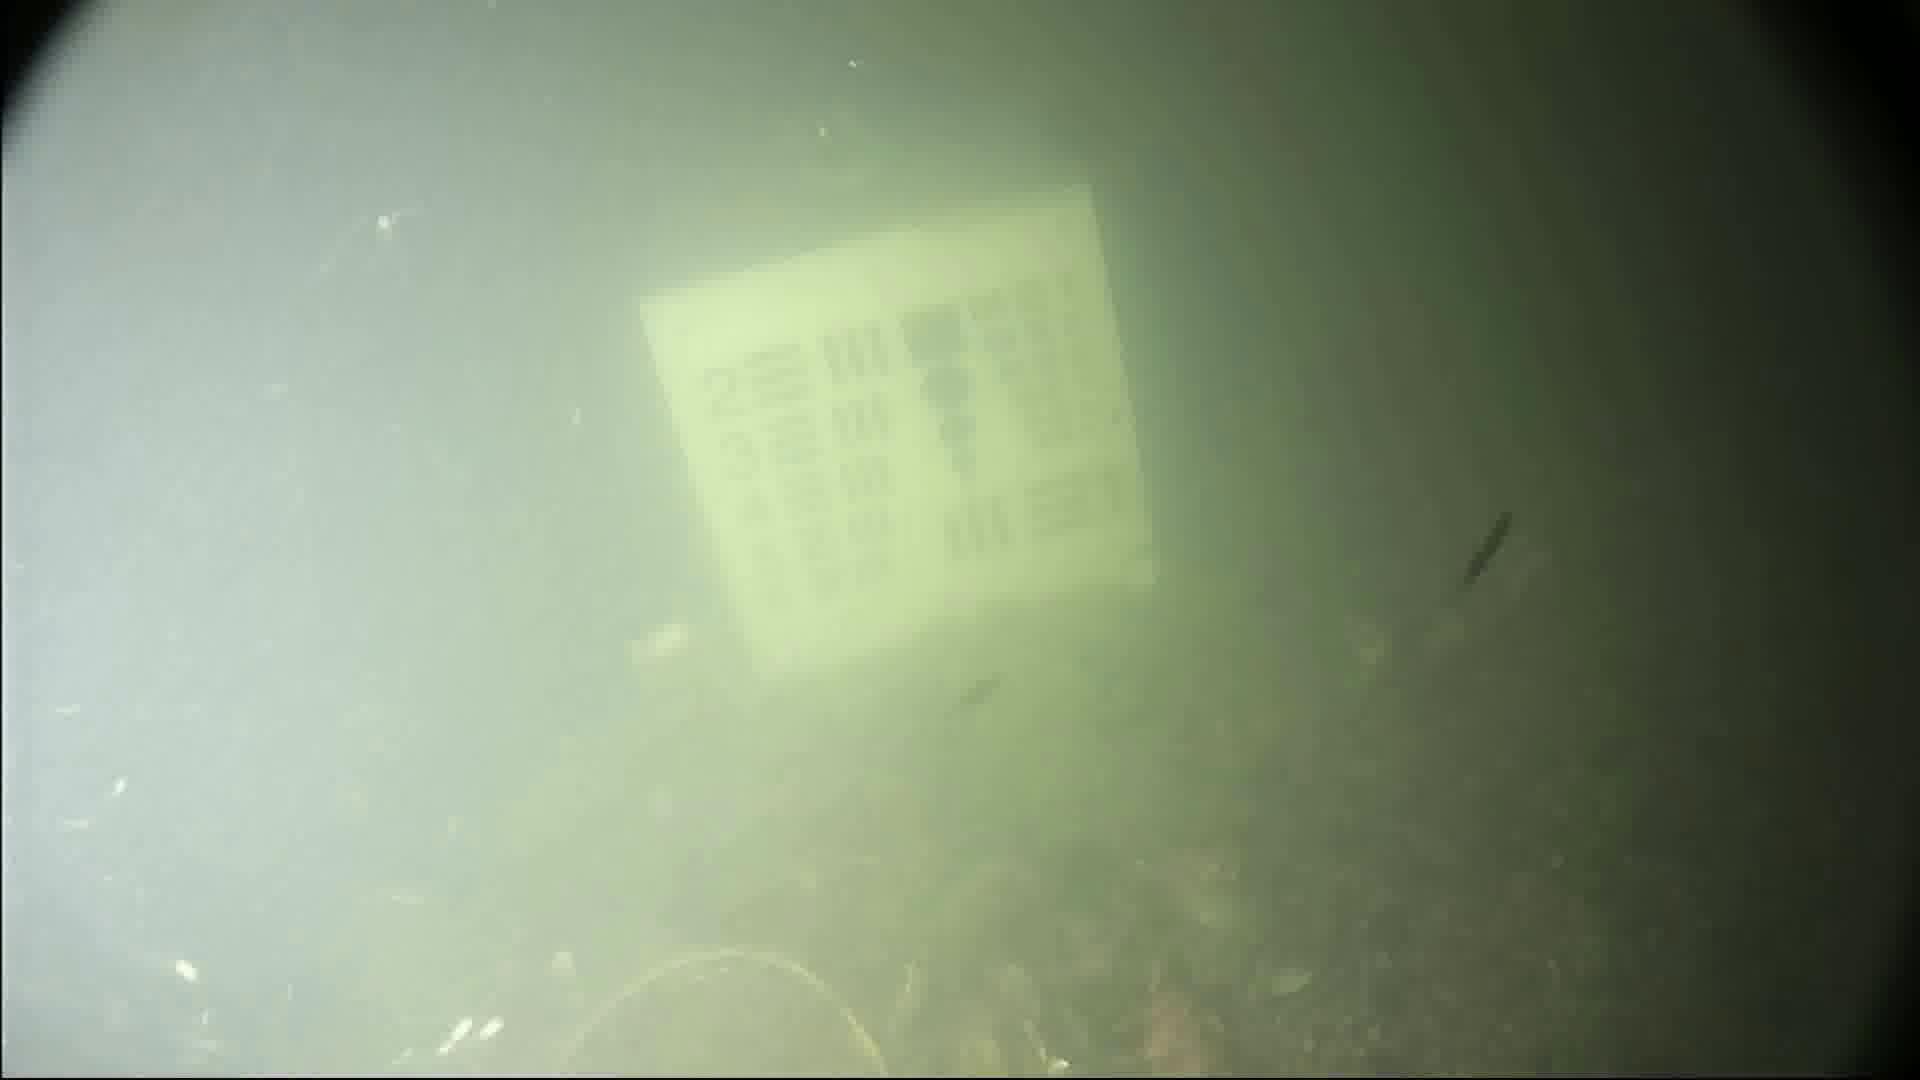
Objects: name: crab